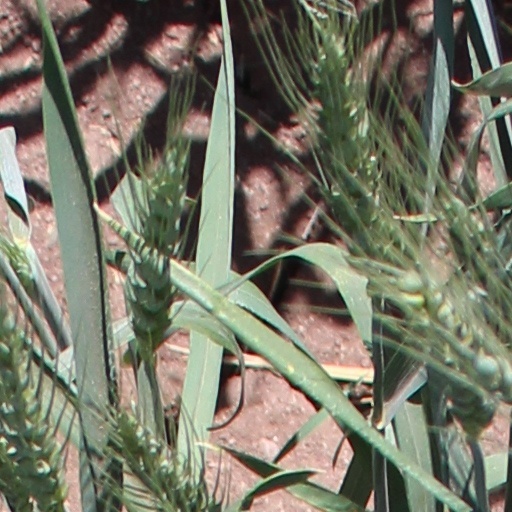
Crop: wheat